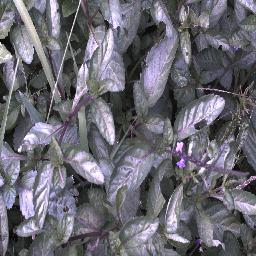
Label: snake_weed